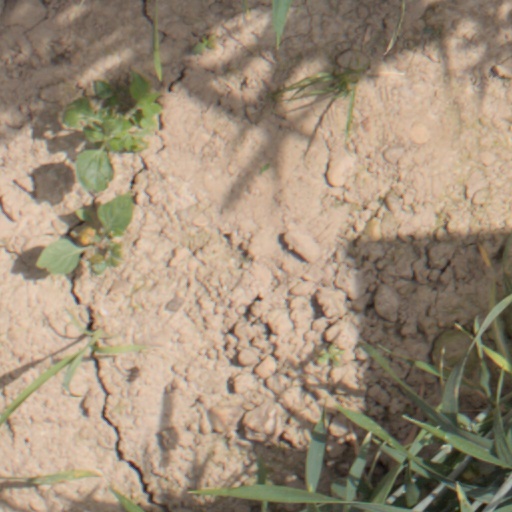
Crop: wheat